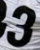
Number: 3